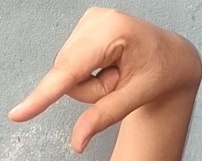
ASL sign: Q